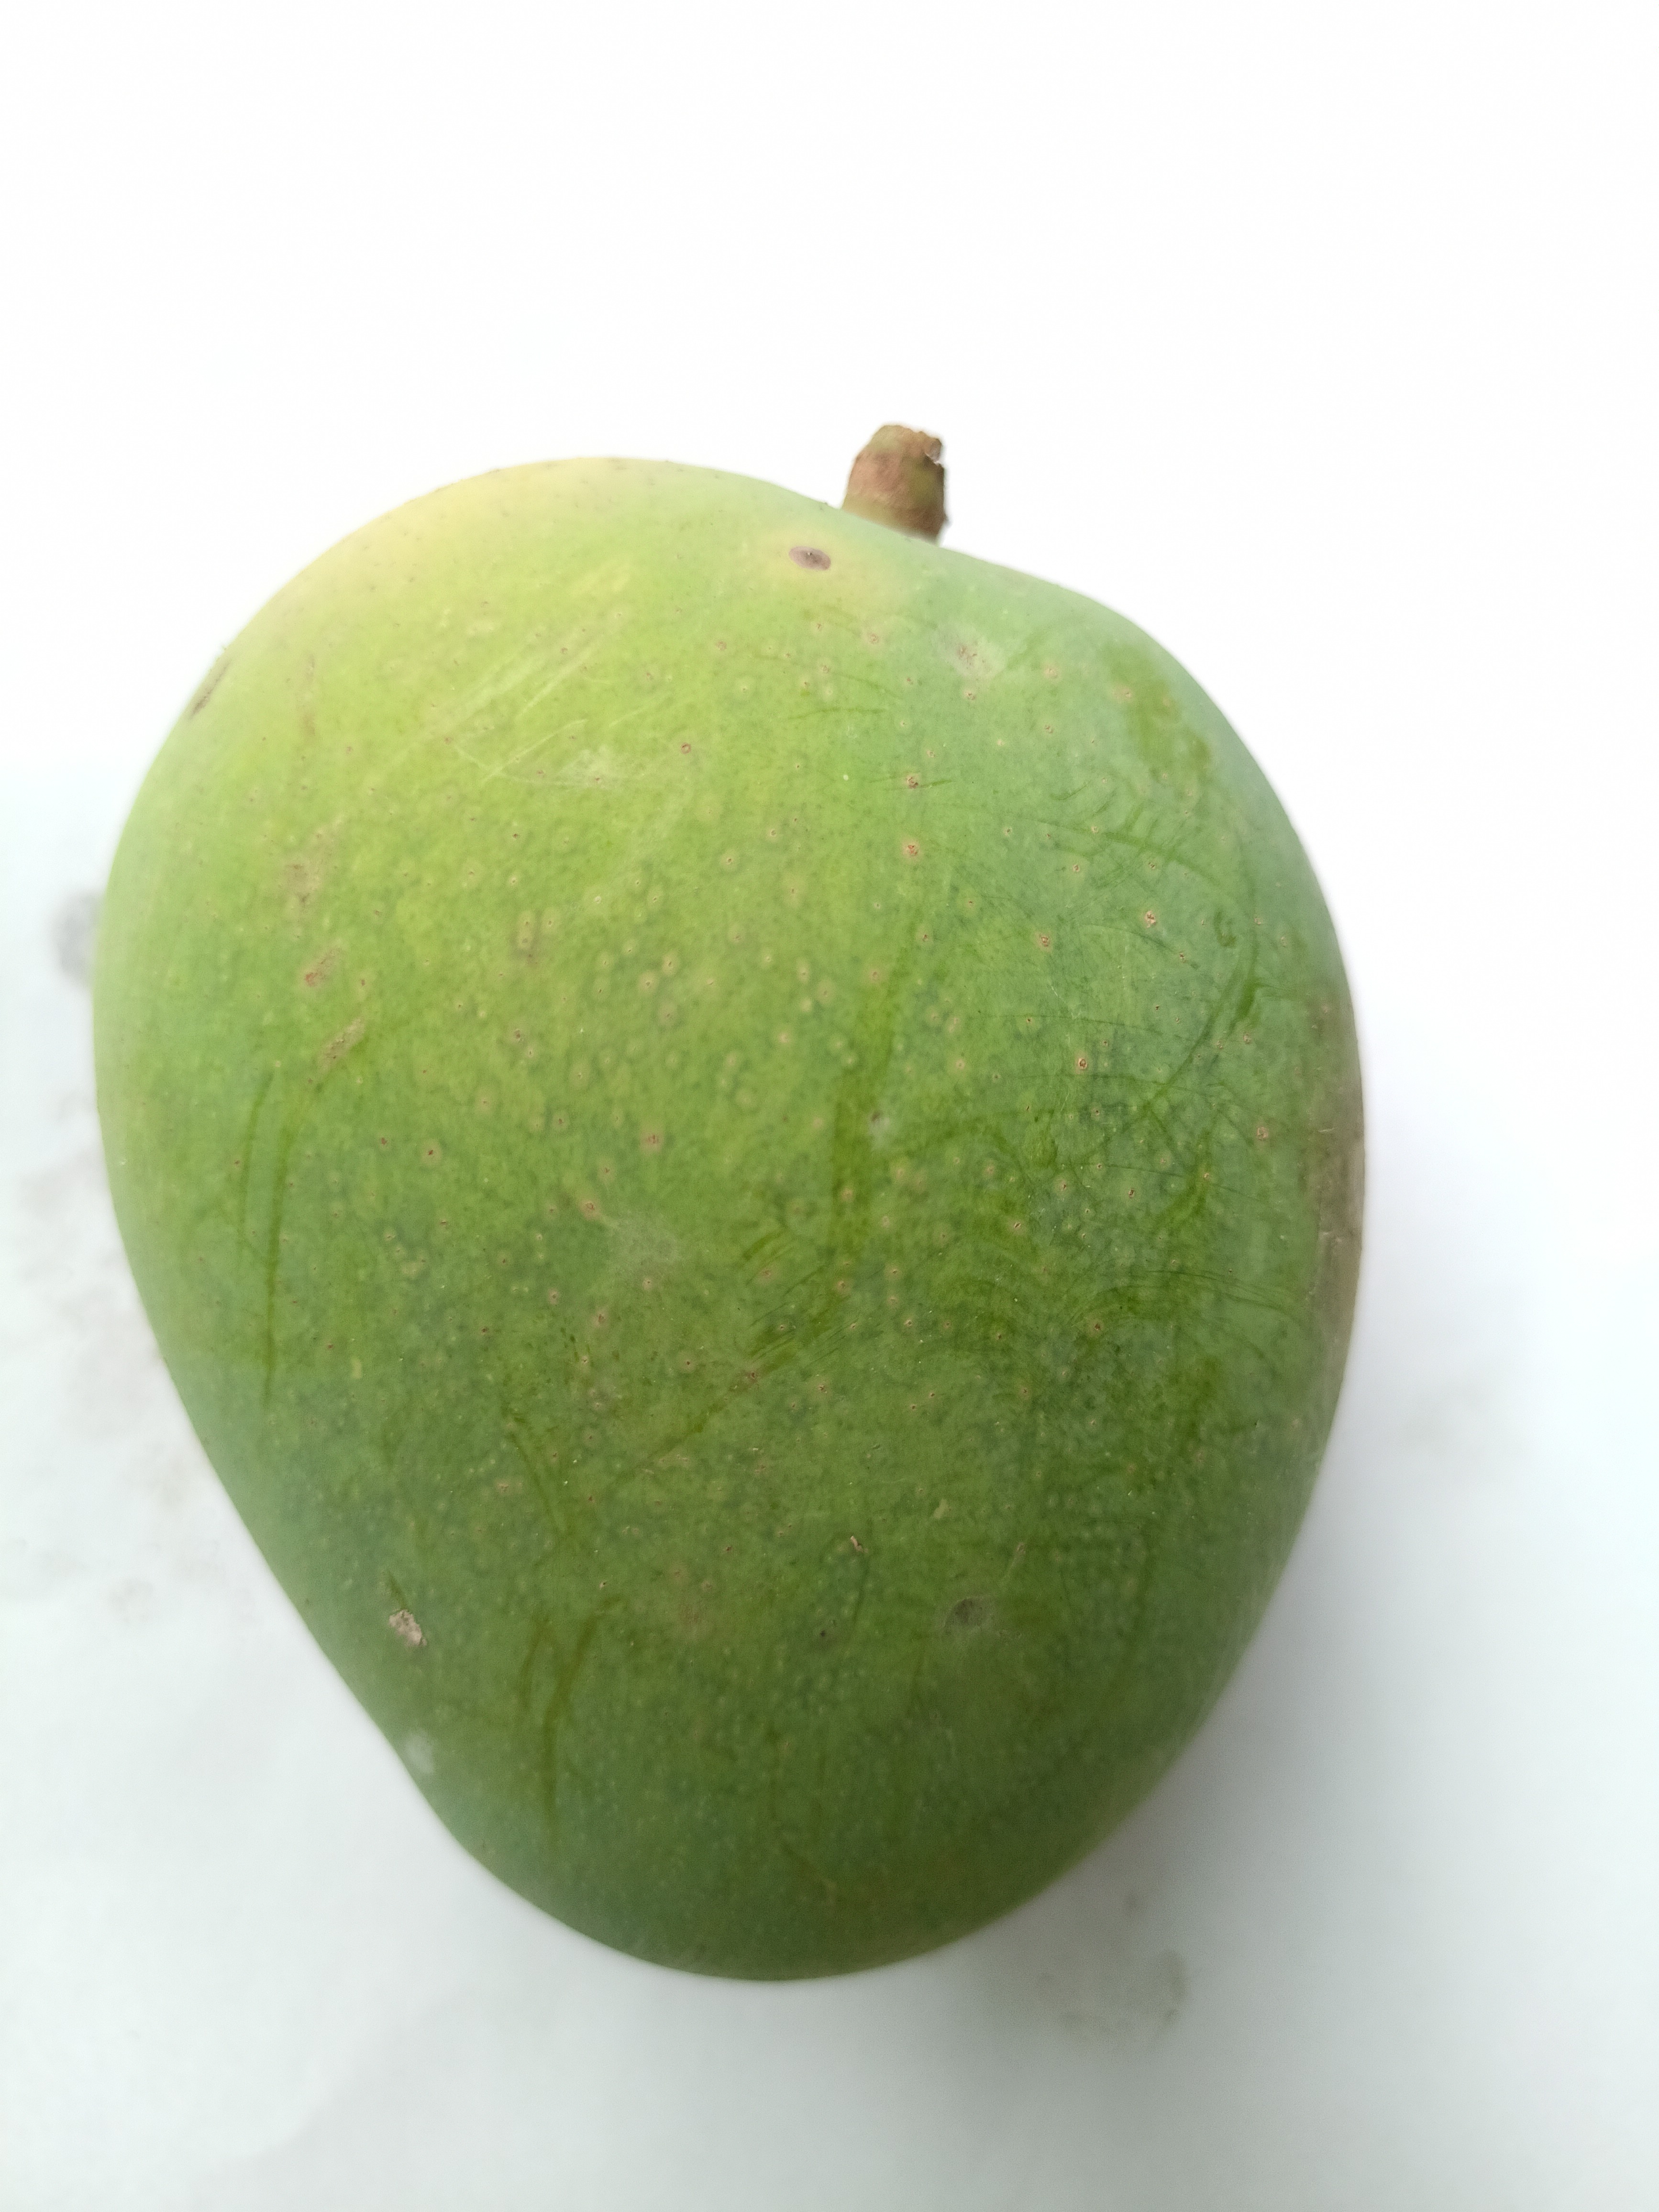
Mango variety: Khrishapat